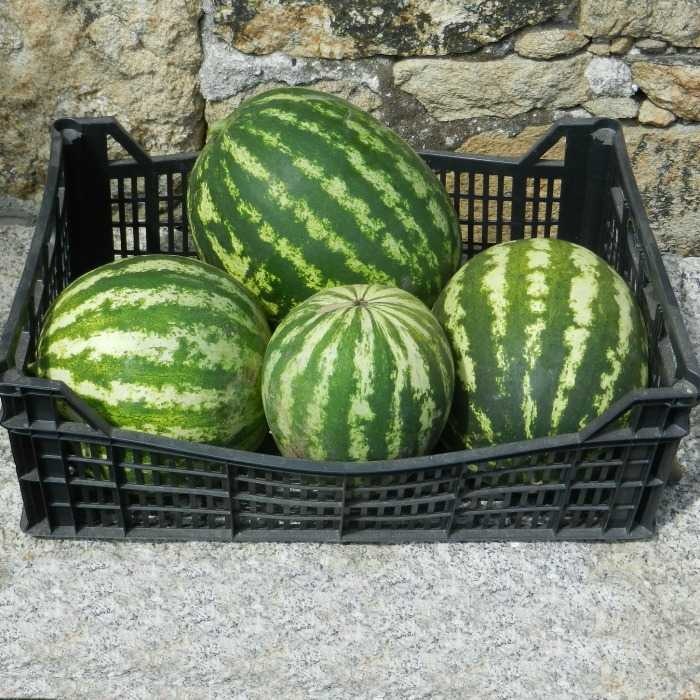
Label: Watermelon